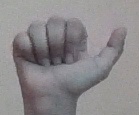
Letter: dhad